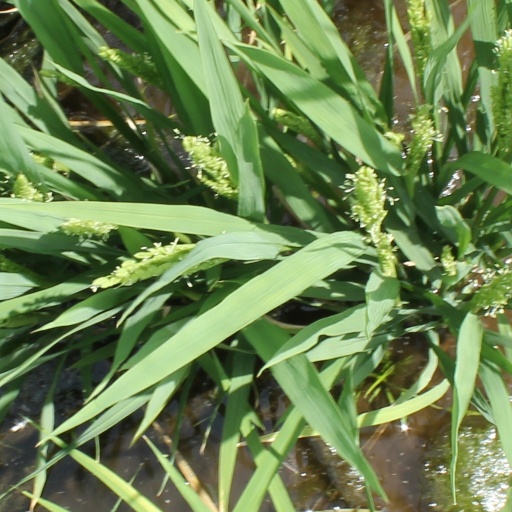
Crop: rice